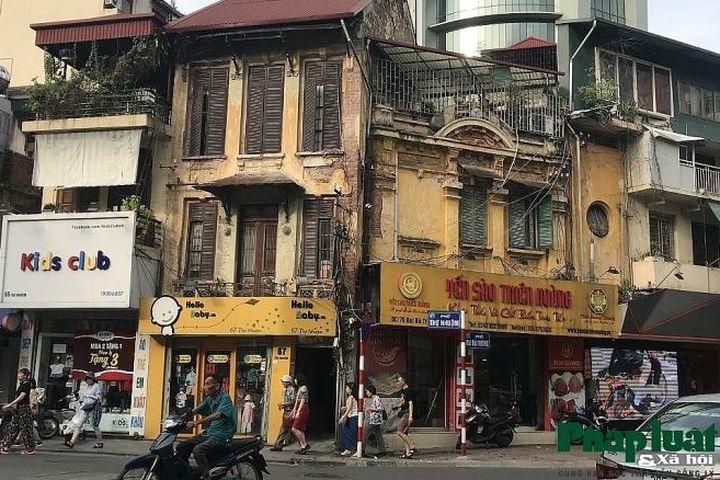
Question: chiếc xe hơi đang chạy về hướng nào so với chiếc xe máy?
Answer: chạy về hướng ngược lại so với chiếc xe máy